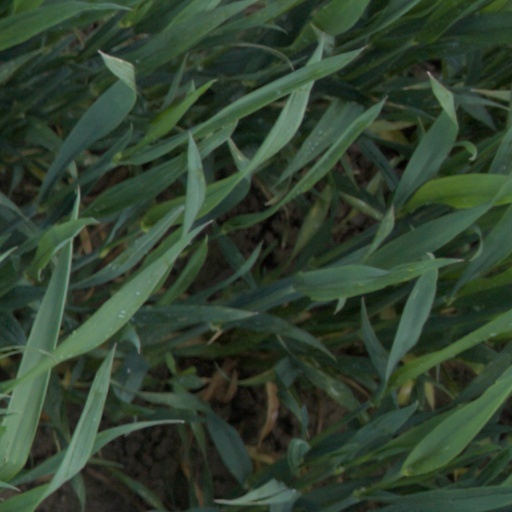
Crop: wheat